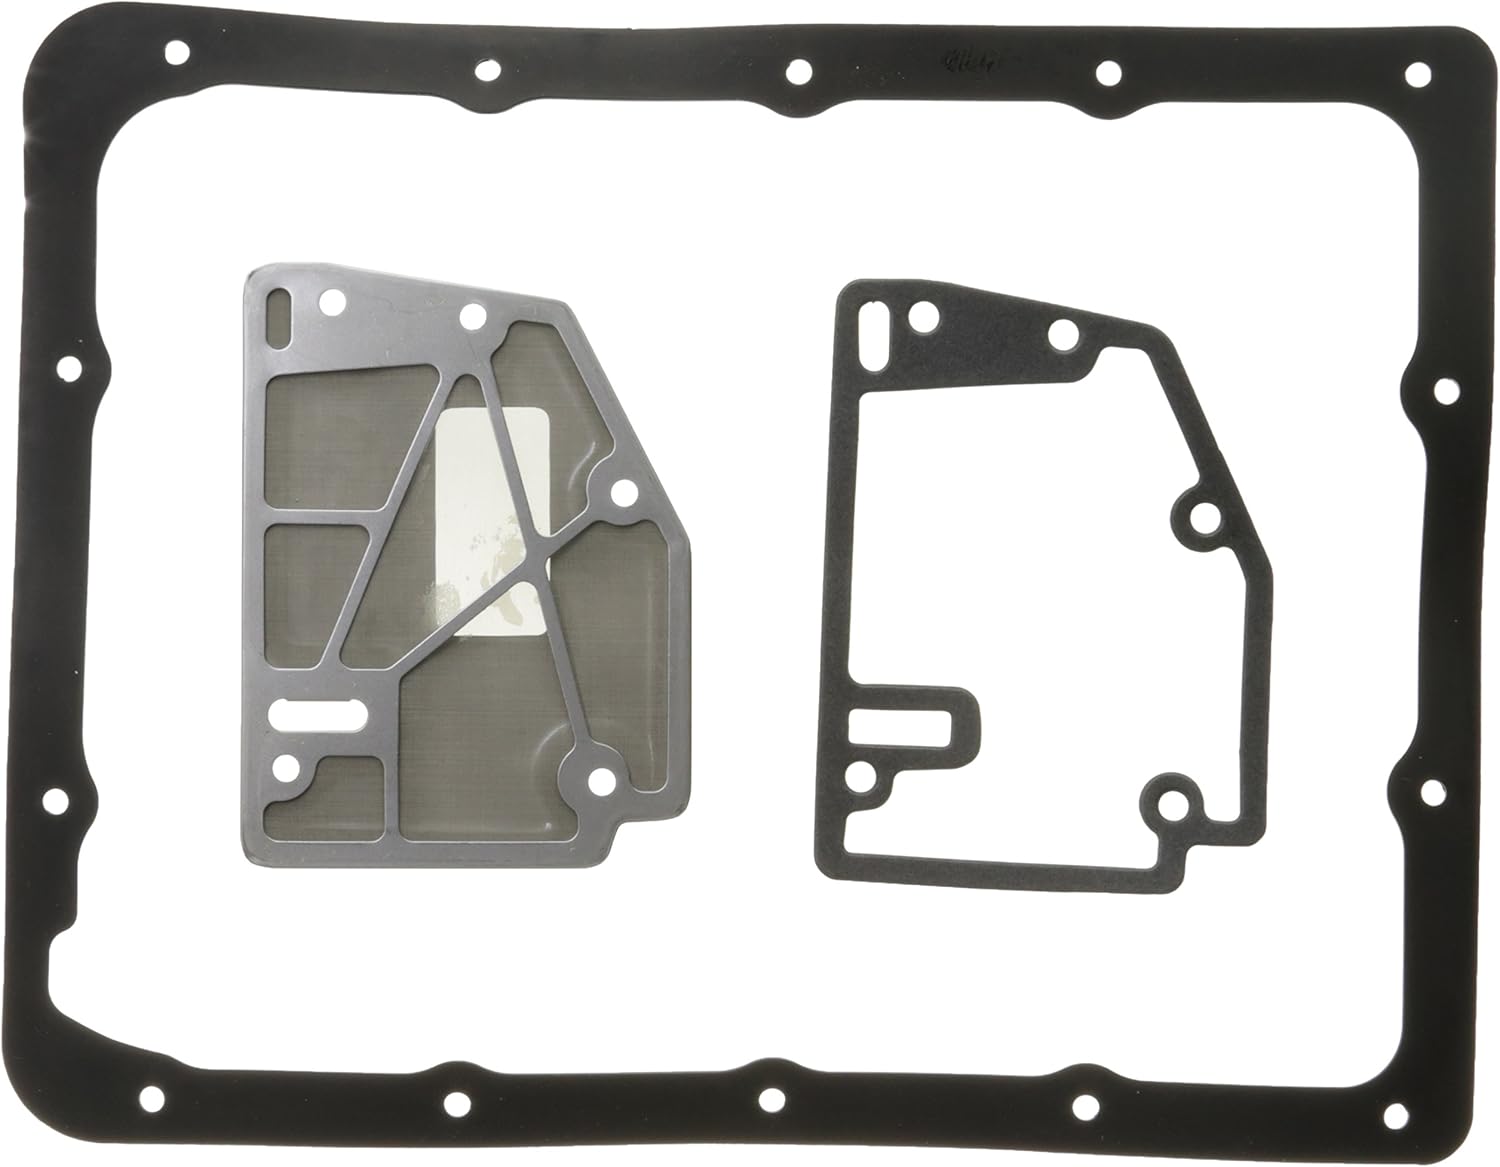
GKI TF1099 Transmission Filter
Category: Automotive
OE quality media for high engine protection.
Features: OE Fit Form and Function | Part number: TF1099 | Fit type: Vehicle Specific | Package Weight: 0.19 kilograms